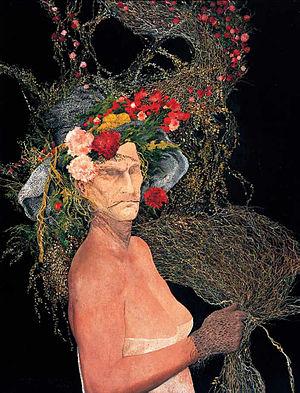
Marcial Gómez Parejo était un peintre et illustrateur andalou connu pour son travail d'imagination et de réalisme magique.